Bergen, Lower Saxony

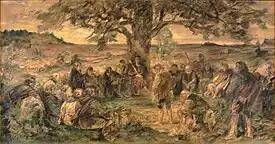
The "Gogericht" by Ferdinand Brütt which hangs in the present council chamber of the municipal hall

From the 15th century the parishes of Bergen and Wietzendorf were part of a united juridical district or "Gogericht". From 1437 to 1852, the courts were presided over by judges known as "Gografen". They were subordinated to the advocacy or "Vogtei" of Celle, which later became a Great Advocacy ("Großvogtei"). The first "Gograf" was Ludermann Tunderen (1437–1445). From 1674 the new Lüneburg district constitution set out the range of responsibilities of the district advocacies ("Amtsvogteien"). Until the end of the Thirty Years' War the private residence of the district advocates ("Amtsvögte") also served as their seat ("Amtssitz").